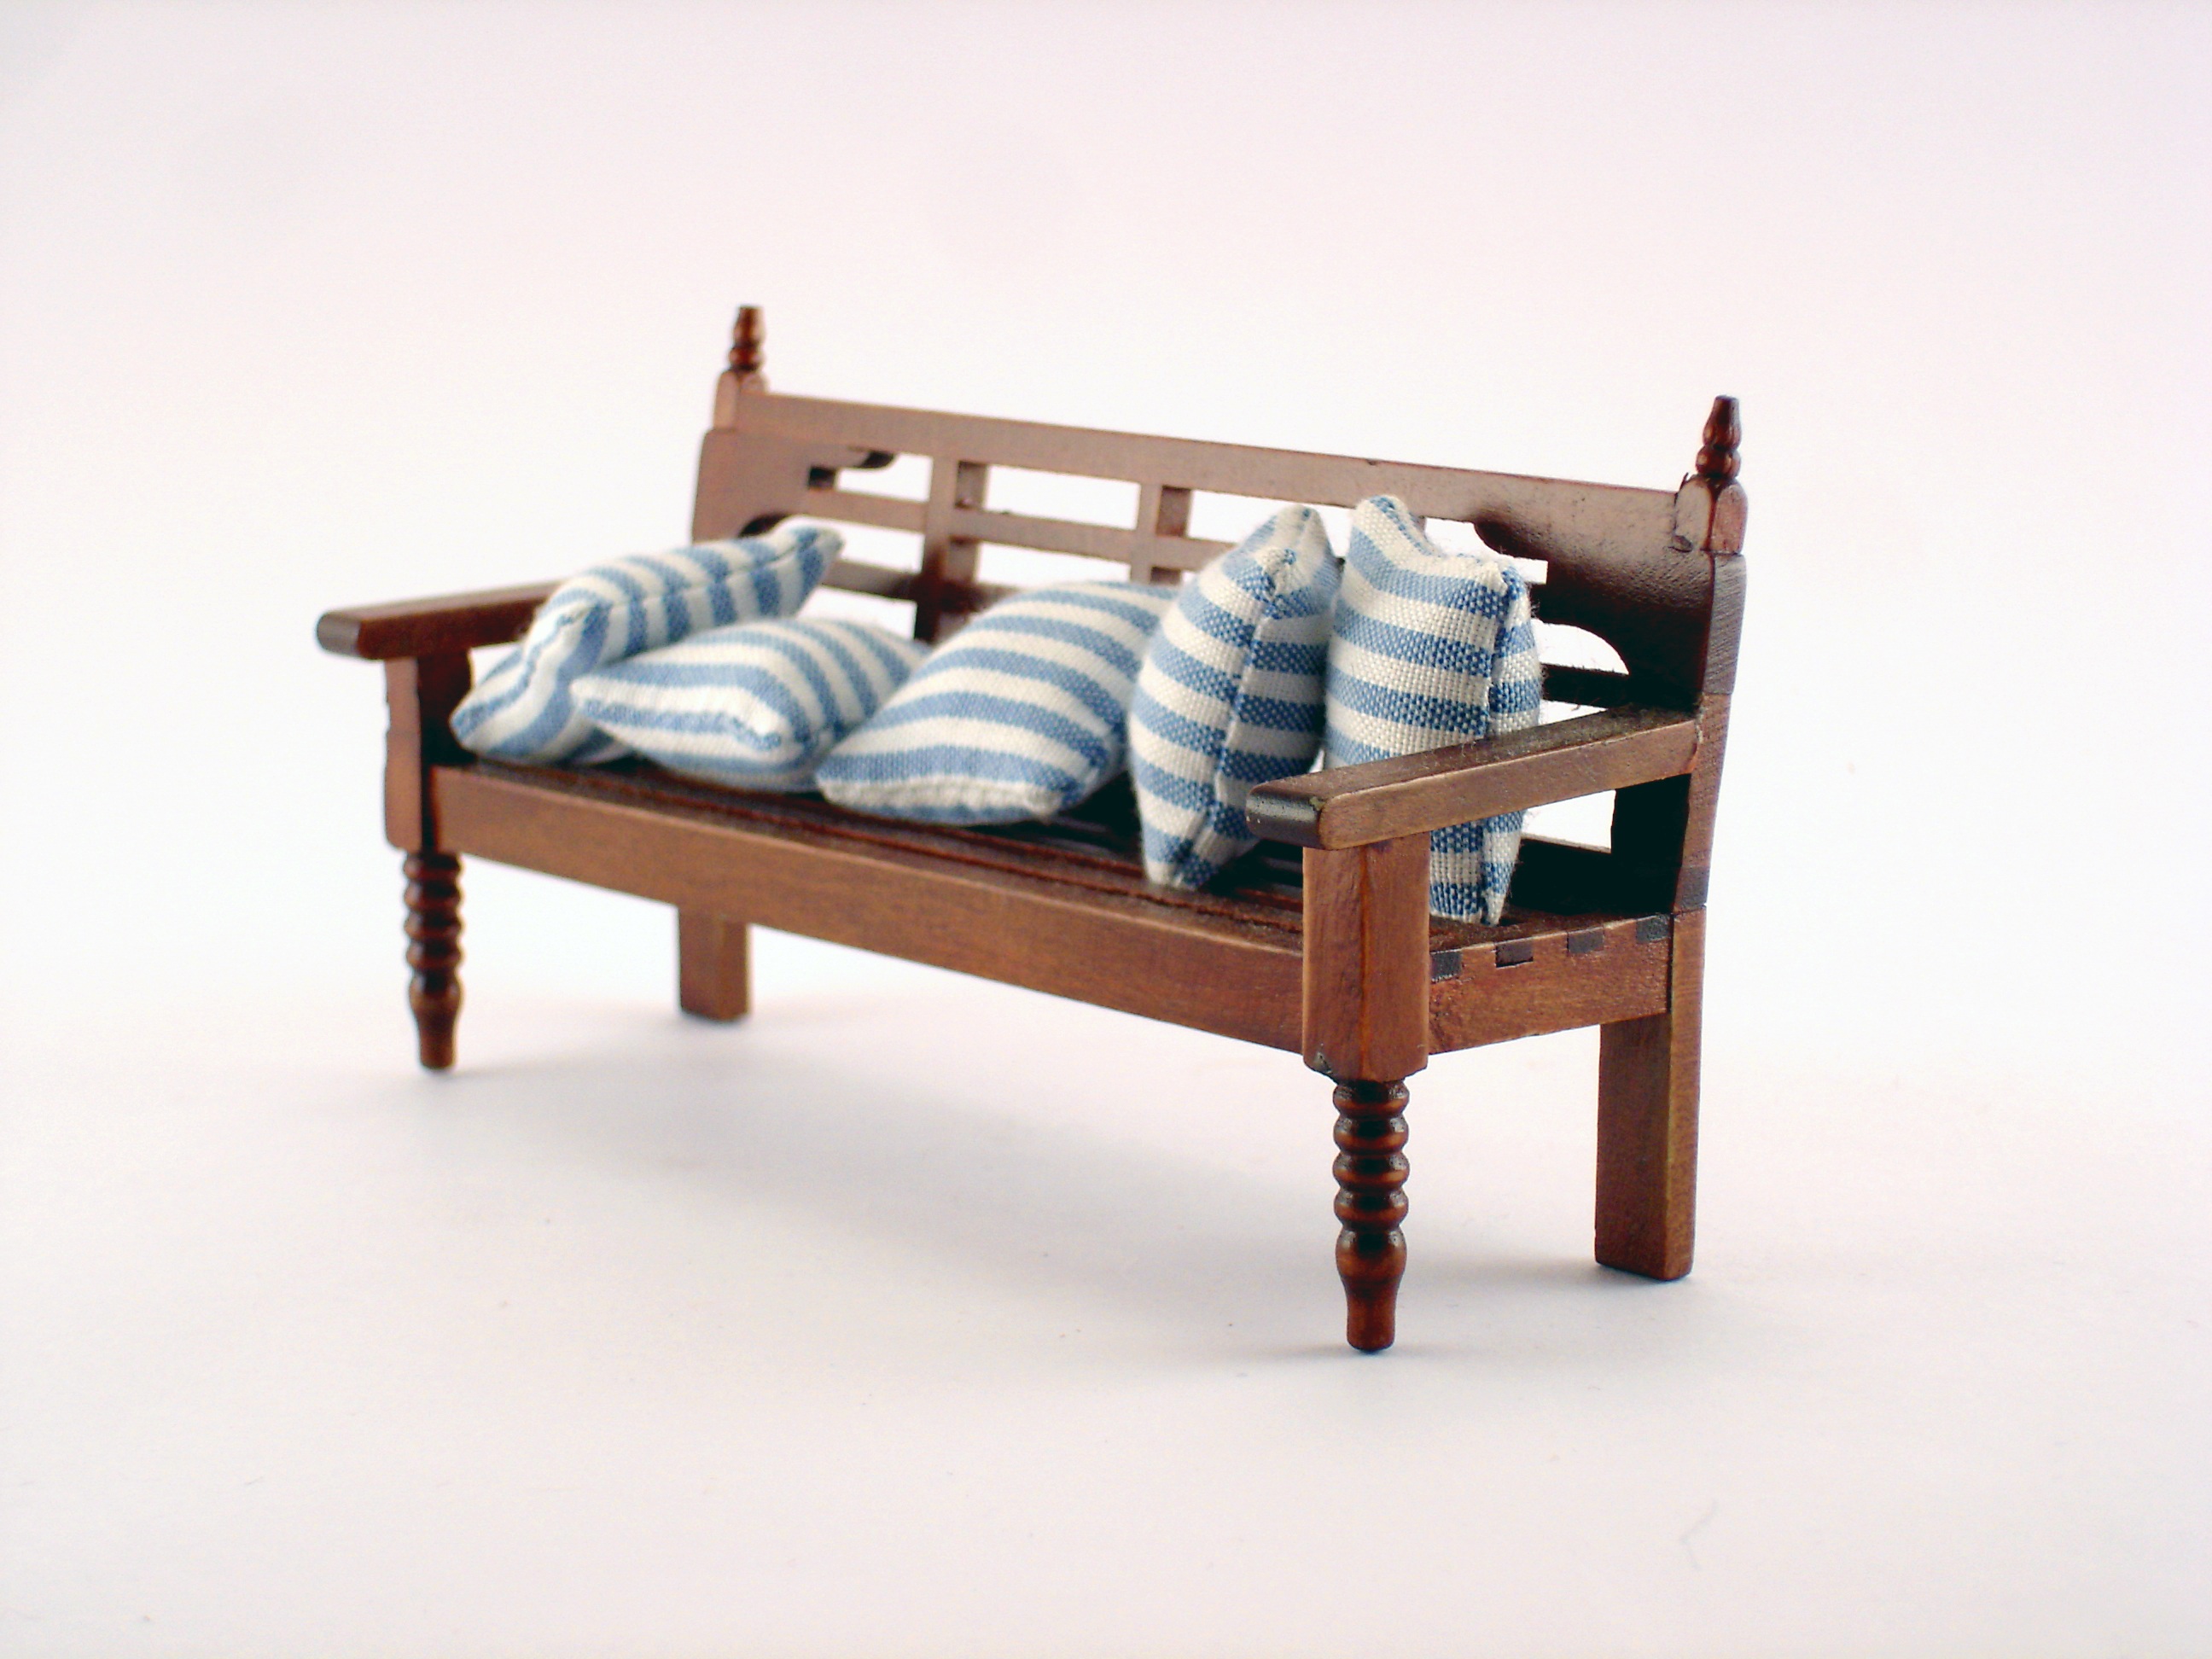
table, wood, furniture, pillow, toy, couch, product, bank, bed, bed frame, studio couch